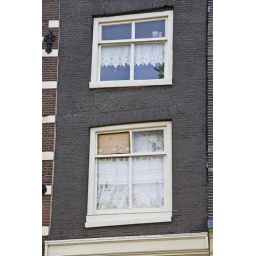
since the houses are stretched by each other lots of windows are like this...